Ebbw Vale

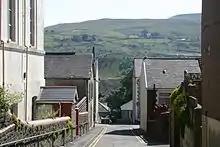
The view from Ebbw Vale.

The General Offices is a Grade II* listed building. Built between 1913 and 1915 it formed part of the steelworks site. A brand-new modern extension (contrasting with the original building) officially opened on 24 October 2010 and houses the Gwent Archives.